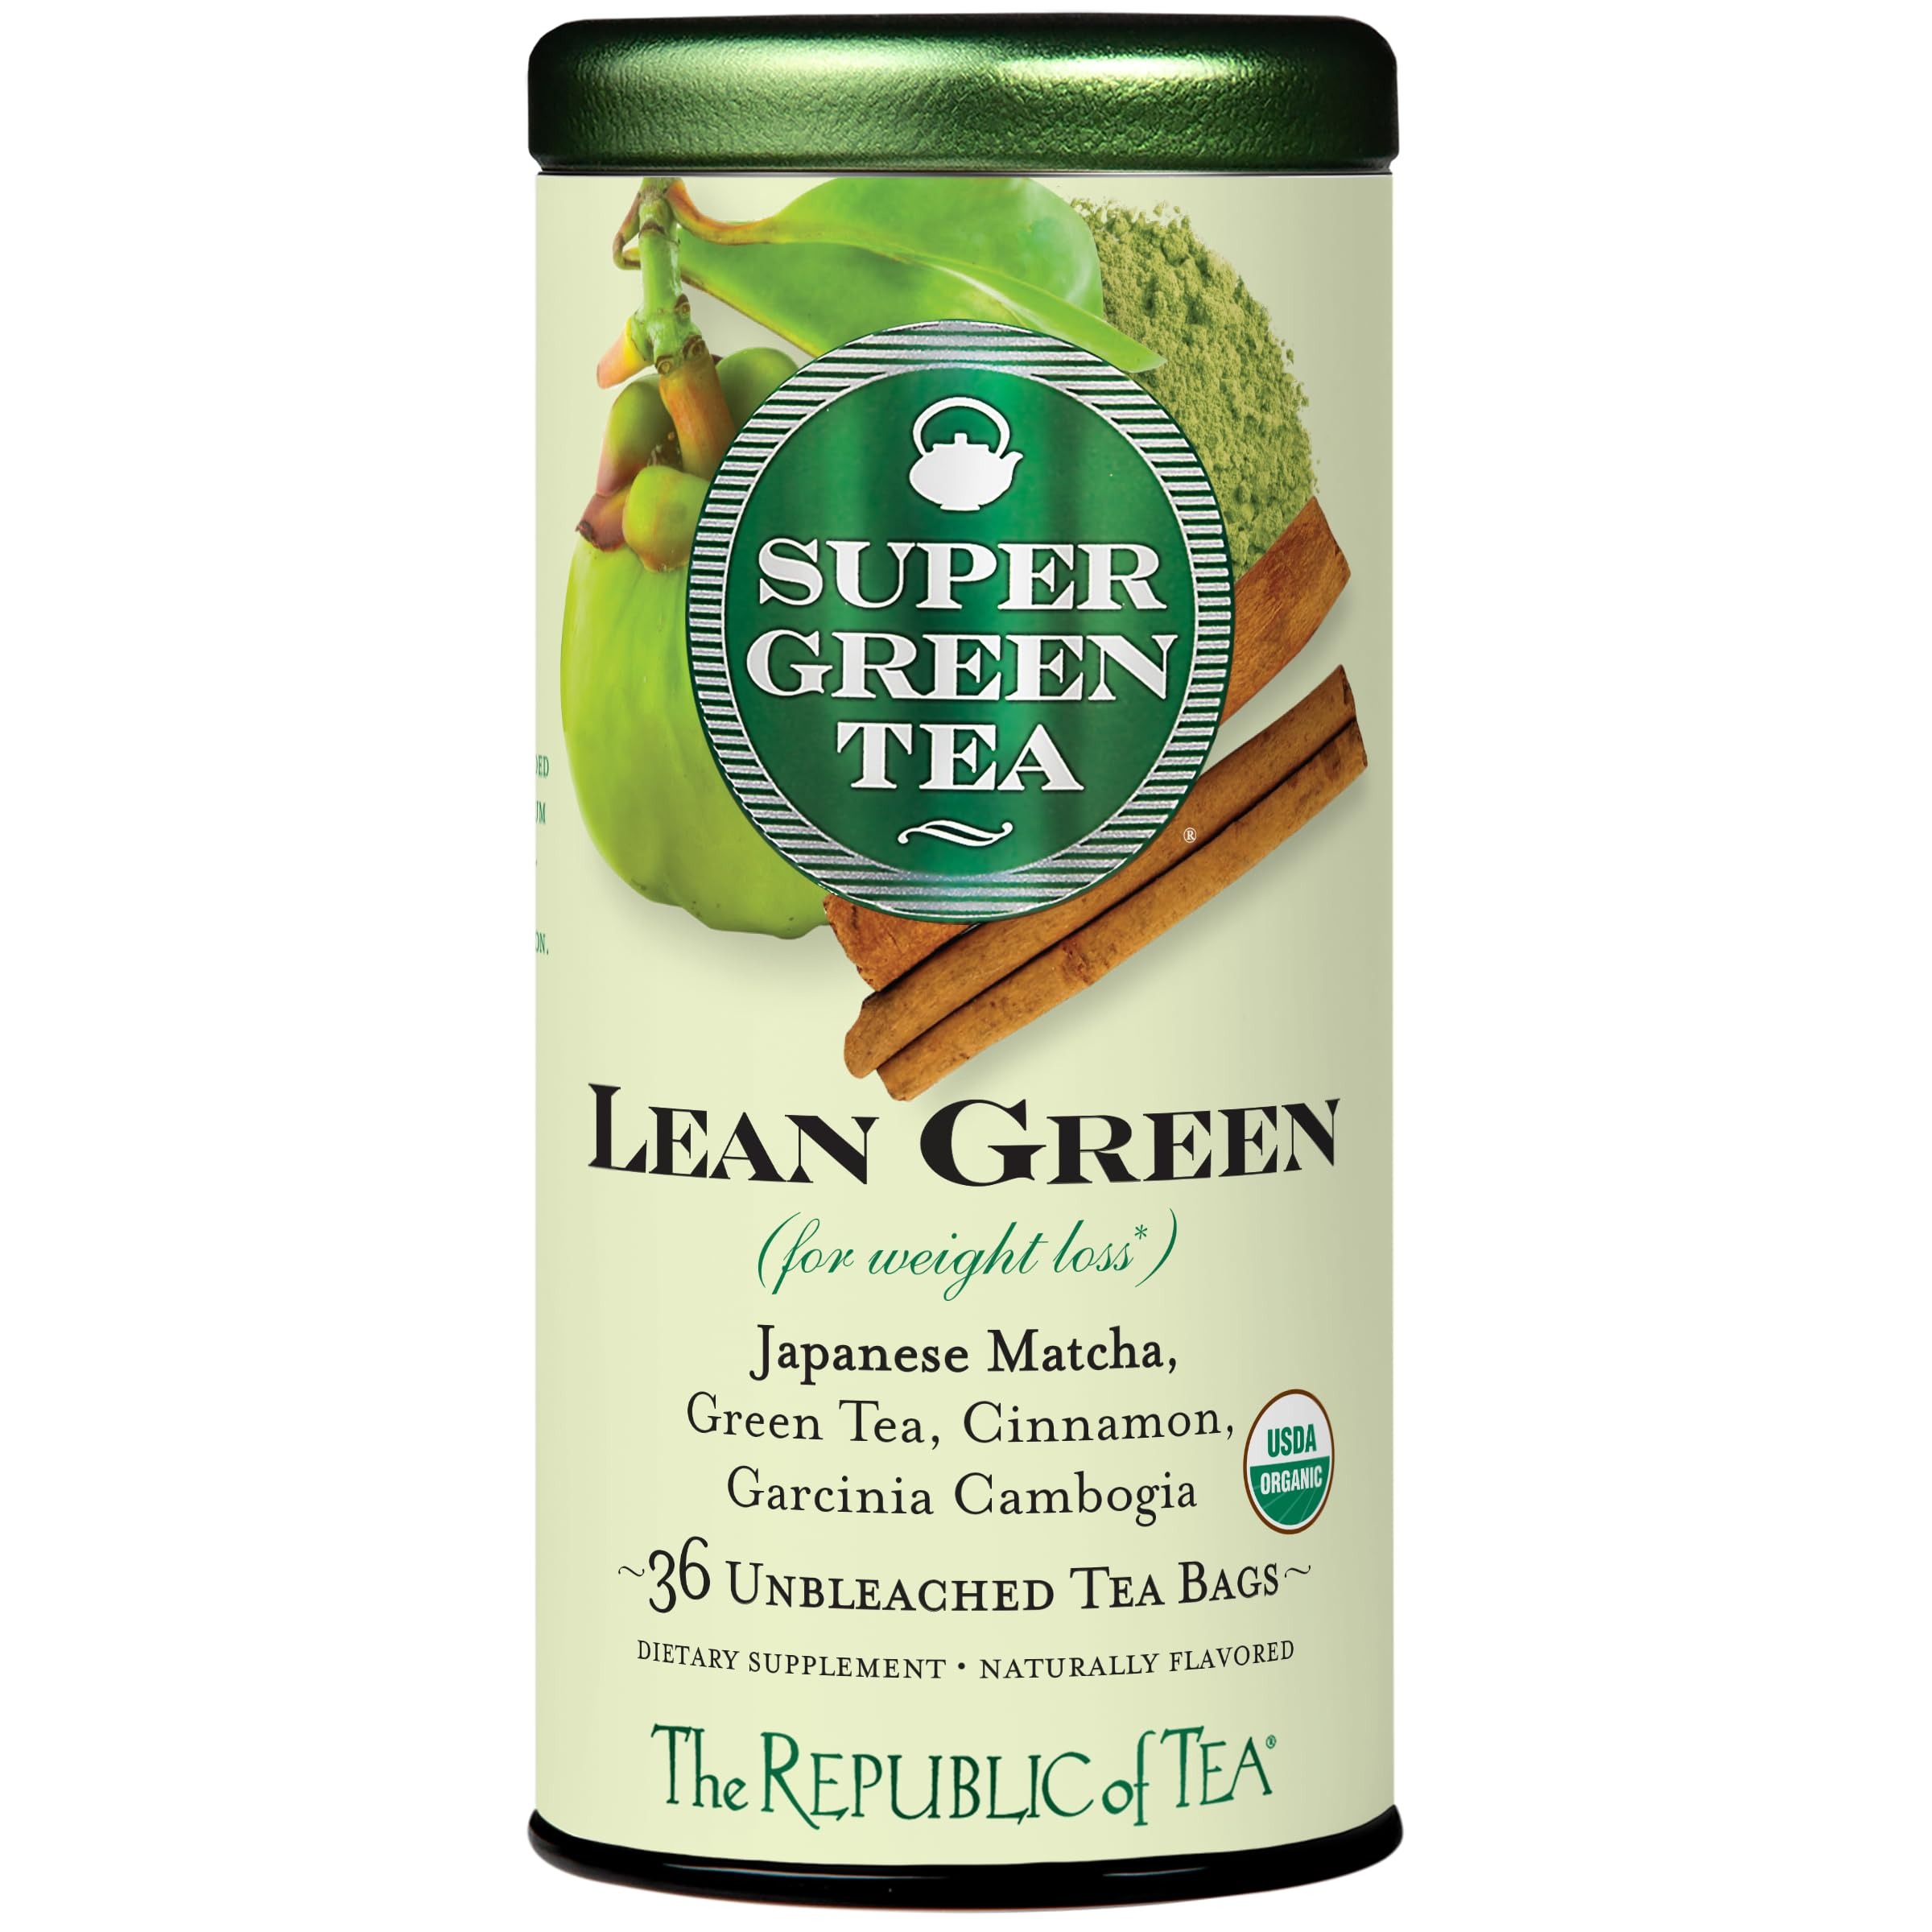
Item Name: The Republic of Tea Lean Green SuperGreen Tea, Matcha And Garcinia Cambogia Tea Blend (36 Tea Bags)
Bullet Point 1: SUPERGREEN TEA: For thousands of years, people have sipped green tea to stay healthy. When ground into a fine powder, green tea leaves transform into matcha, and all those incredible mind-body benefits multiply. We’ve blended both premium Japanese matcha and green tea leaves with powerful herbs for a healthy, flavorful, smooth-tasting infusion.
Bullet Point 2: PREMIUM GREEN TEA: We have married real, organic fruit with fine China green tea, giving you a well-balanced cup and a multitude of benefits in the convenience of a round, natural tea bag.
Bullet Point 3: STEEPING INSTRUCTIONS: Simply heat fresh, filtered water to just short of boiling. Then pour 6 oz water over tea and steep for 1-3 minutes.
Bullet Point 4: CAFFEINE: This green tea contains a small amount of caffeine, so it is perfect to add to your daily routine for an energy boost without the coffee-like jitters.
Bullet Point 5: ORGANIC TEA: This tea is Certified USDA Organic and Non-GMO, sugar, calorie and gluten free, so you can sip away without worry.
Product Description: Lean Green SuperGreen Tea
Value: 36.0
Unit: Count

Price: 16.95